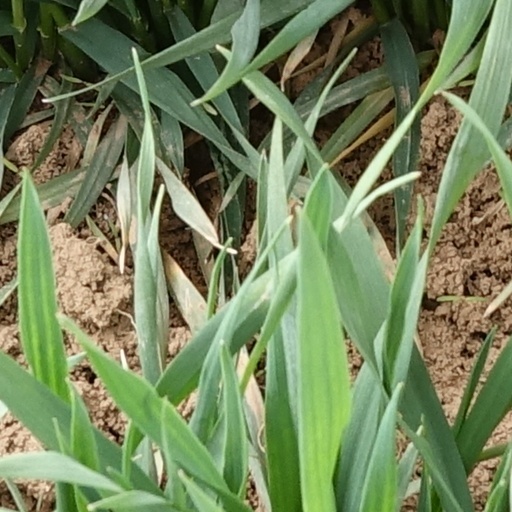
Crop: wheat